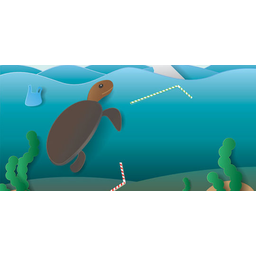
Label: plastic